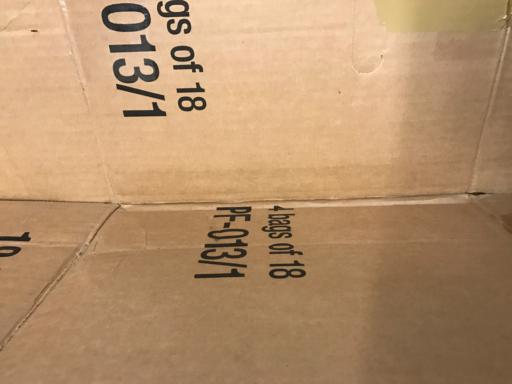
Waste category: cardboard